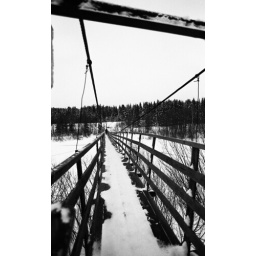
bridge over Yug river